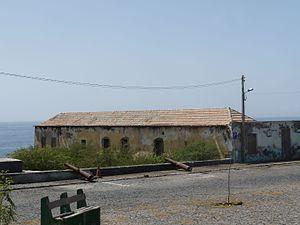
São Filipe (île de Fogo, Cap-Vert)